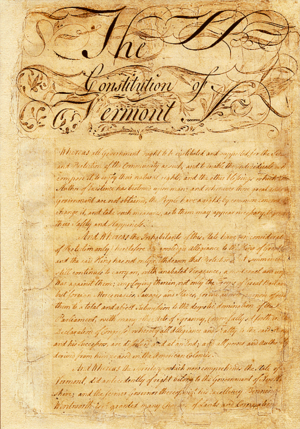
La Constitution du Vermont est le texte fondamental de loi de l'État américain du Vermont. C'est la première constitution écrite pour un État en Amérique du Nord. Cette constitution a été adoptée en 1793 à la suite de l'admission du Vermont à l'Union de 1791. Le texte est largement basé sur la Constitution du Vermont qui a été ratifiée en 1777 lors de la création de la république indépendante. Cette constitution a été amendée depuis à quelques reprises.